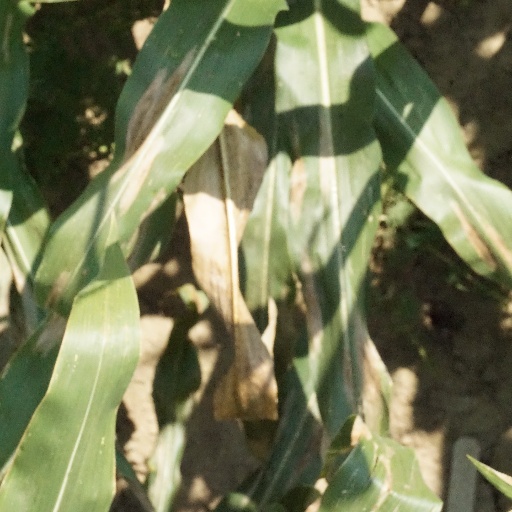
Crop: maize; corn